Avion Express Brasil

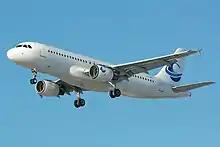
Airbus A320 from its parent company Avion Express

The creation of the new Brazilian airline was announced on April 19, 2023, by the chief executive officer (CEO) of Avion Express, Darius Kajokas, through a publication on his personal profile on the social network LinkedIn, immediately announcing the hiring of an chief operating officer (COO) and a chief technical officer (CTO) to assist in the Avion Express Brasil certification process before the National Civil Aviation Agency of Brazil (ANAC).